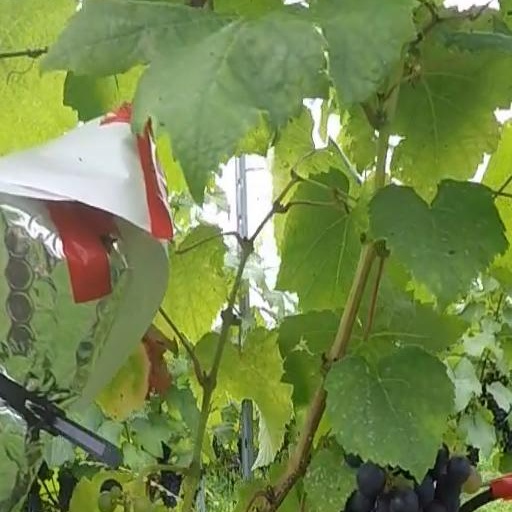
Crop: grape